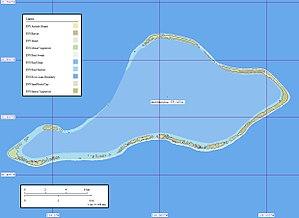
Carte de l'atoll Mururoa, l'archipel Tuamotu, Polynésie française
Moruroa, aussi transcrit en Mururoa et historiquement appelé Aopuni, est un atoll de l’archipel des Tuamotu, situé en Polynésie française. Celui-ci a servi, comme un autre site de l’océan Pacifique, l’atoll de Fangataufa distant de 45 kilomètres, de lieu d’expérimentation à 138 essais nucléaires français. Moruroa appartient en pleine propriété à l’État français depuis 1964.